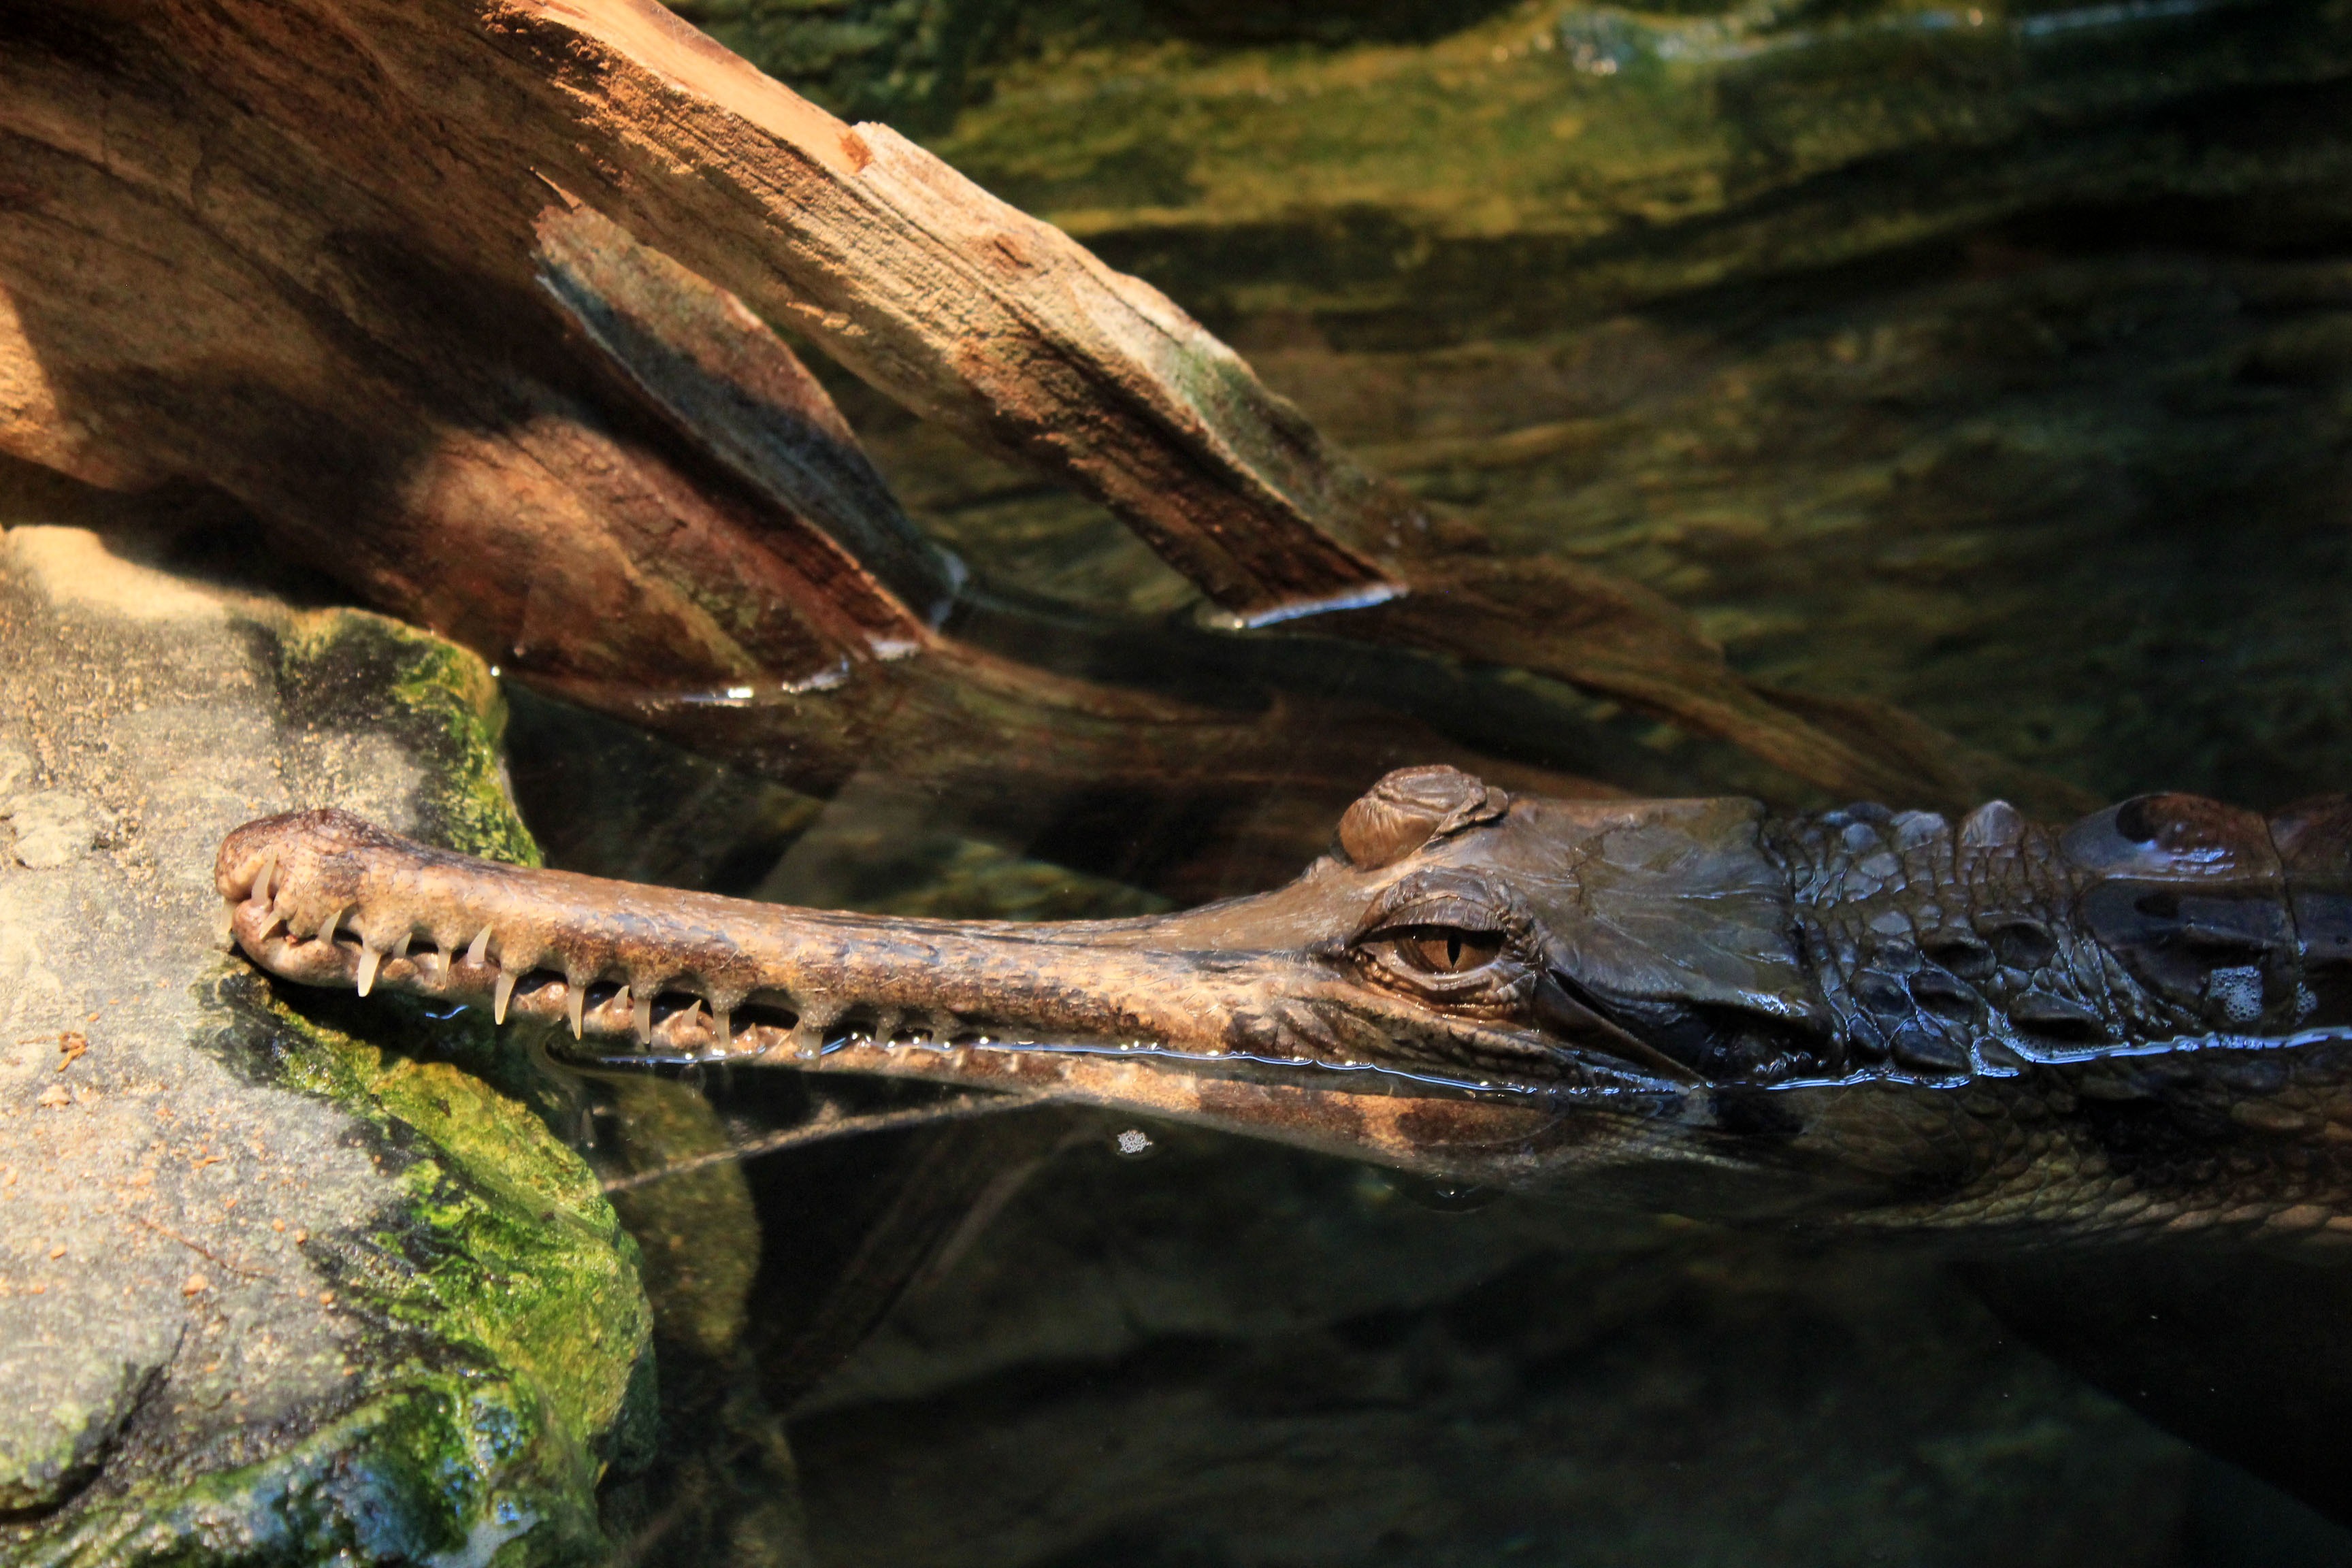
nature, wilderness, animal, wildlife, wild, environment, zoo, biology, reptile, fauna, crocodile, alligator, outdoors, zoology, species, crocodilia, false gharial